Poverty in Pakistan

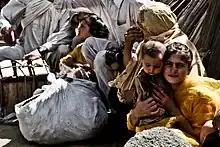
Two of Pakistan's four provinces– Khyber Pakhtunkhwa and Balochistan are regarded to be underdeveloped based on their Human Development Index.

Wealth distribution in Pakistan is slightly varied, with the top 10% of the population earning 27.6% and the bottom 10% earning only 4.1% of the income. Pakistan generally has a low Gini coefficient and therefore a decent distribution of income (relatively lower inequality).